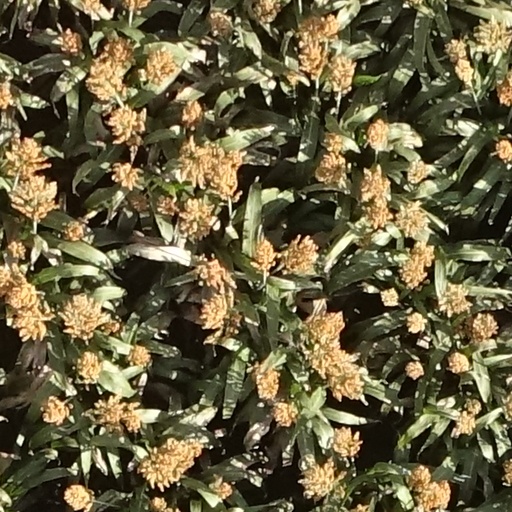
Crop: sorghum